Protected areas of Panama

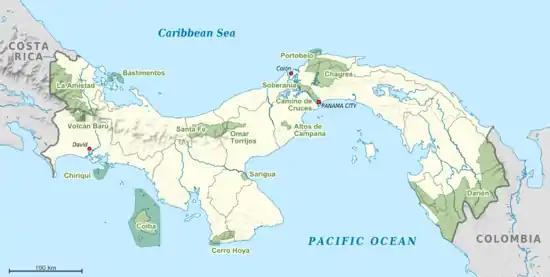
A map of Panama's national parks.

National parks in Panama (List of national parks of Panama) include: